Hippodrama

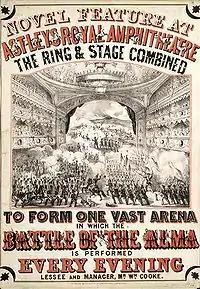
1854 advertisement for the reenactment of the Battle of the Alma at Astley's Amphitheatre in London

Hippodrama, horse drama, or equestrian drama is a genre of theatrical show blending circus horsemanship display with popular melodrama theatre.